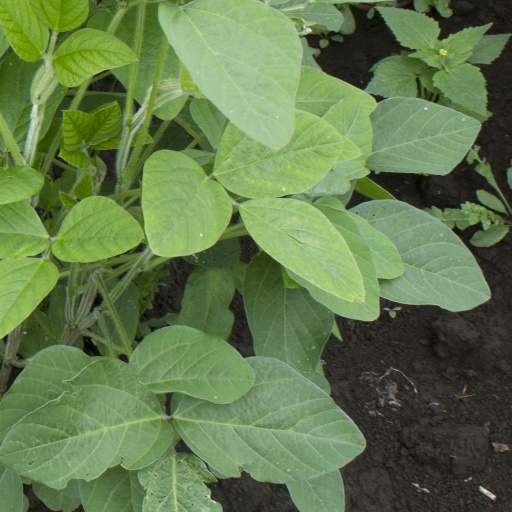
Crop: soybean